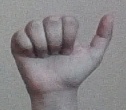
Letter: dhad